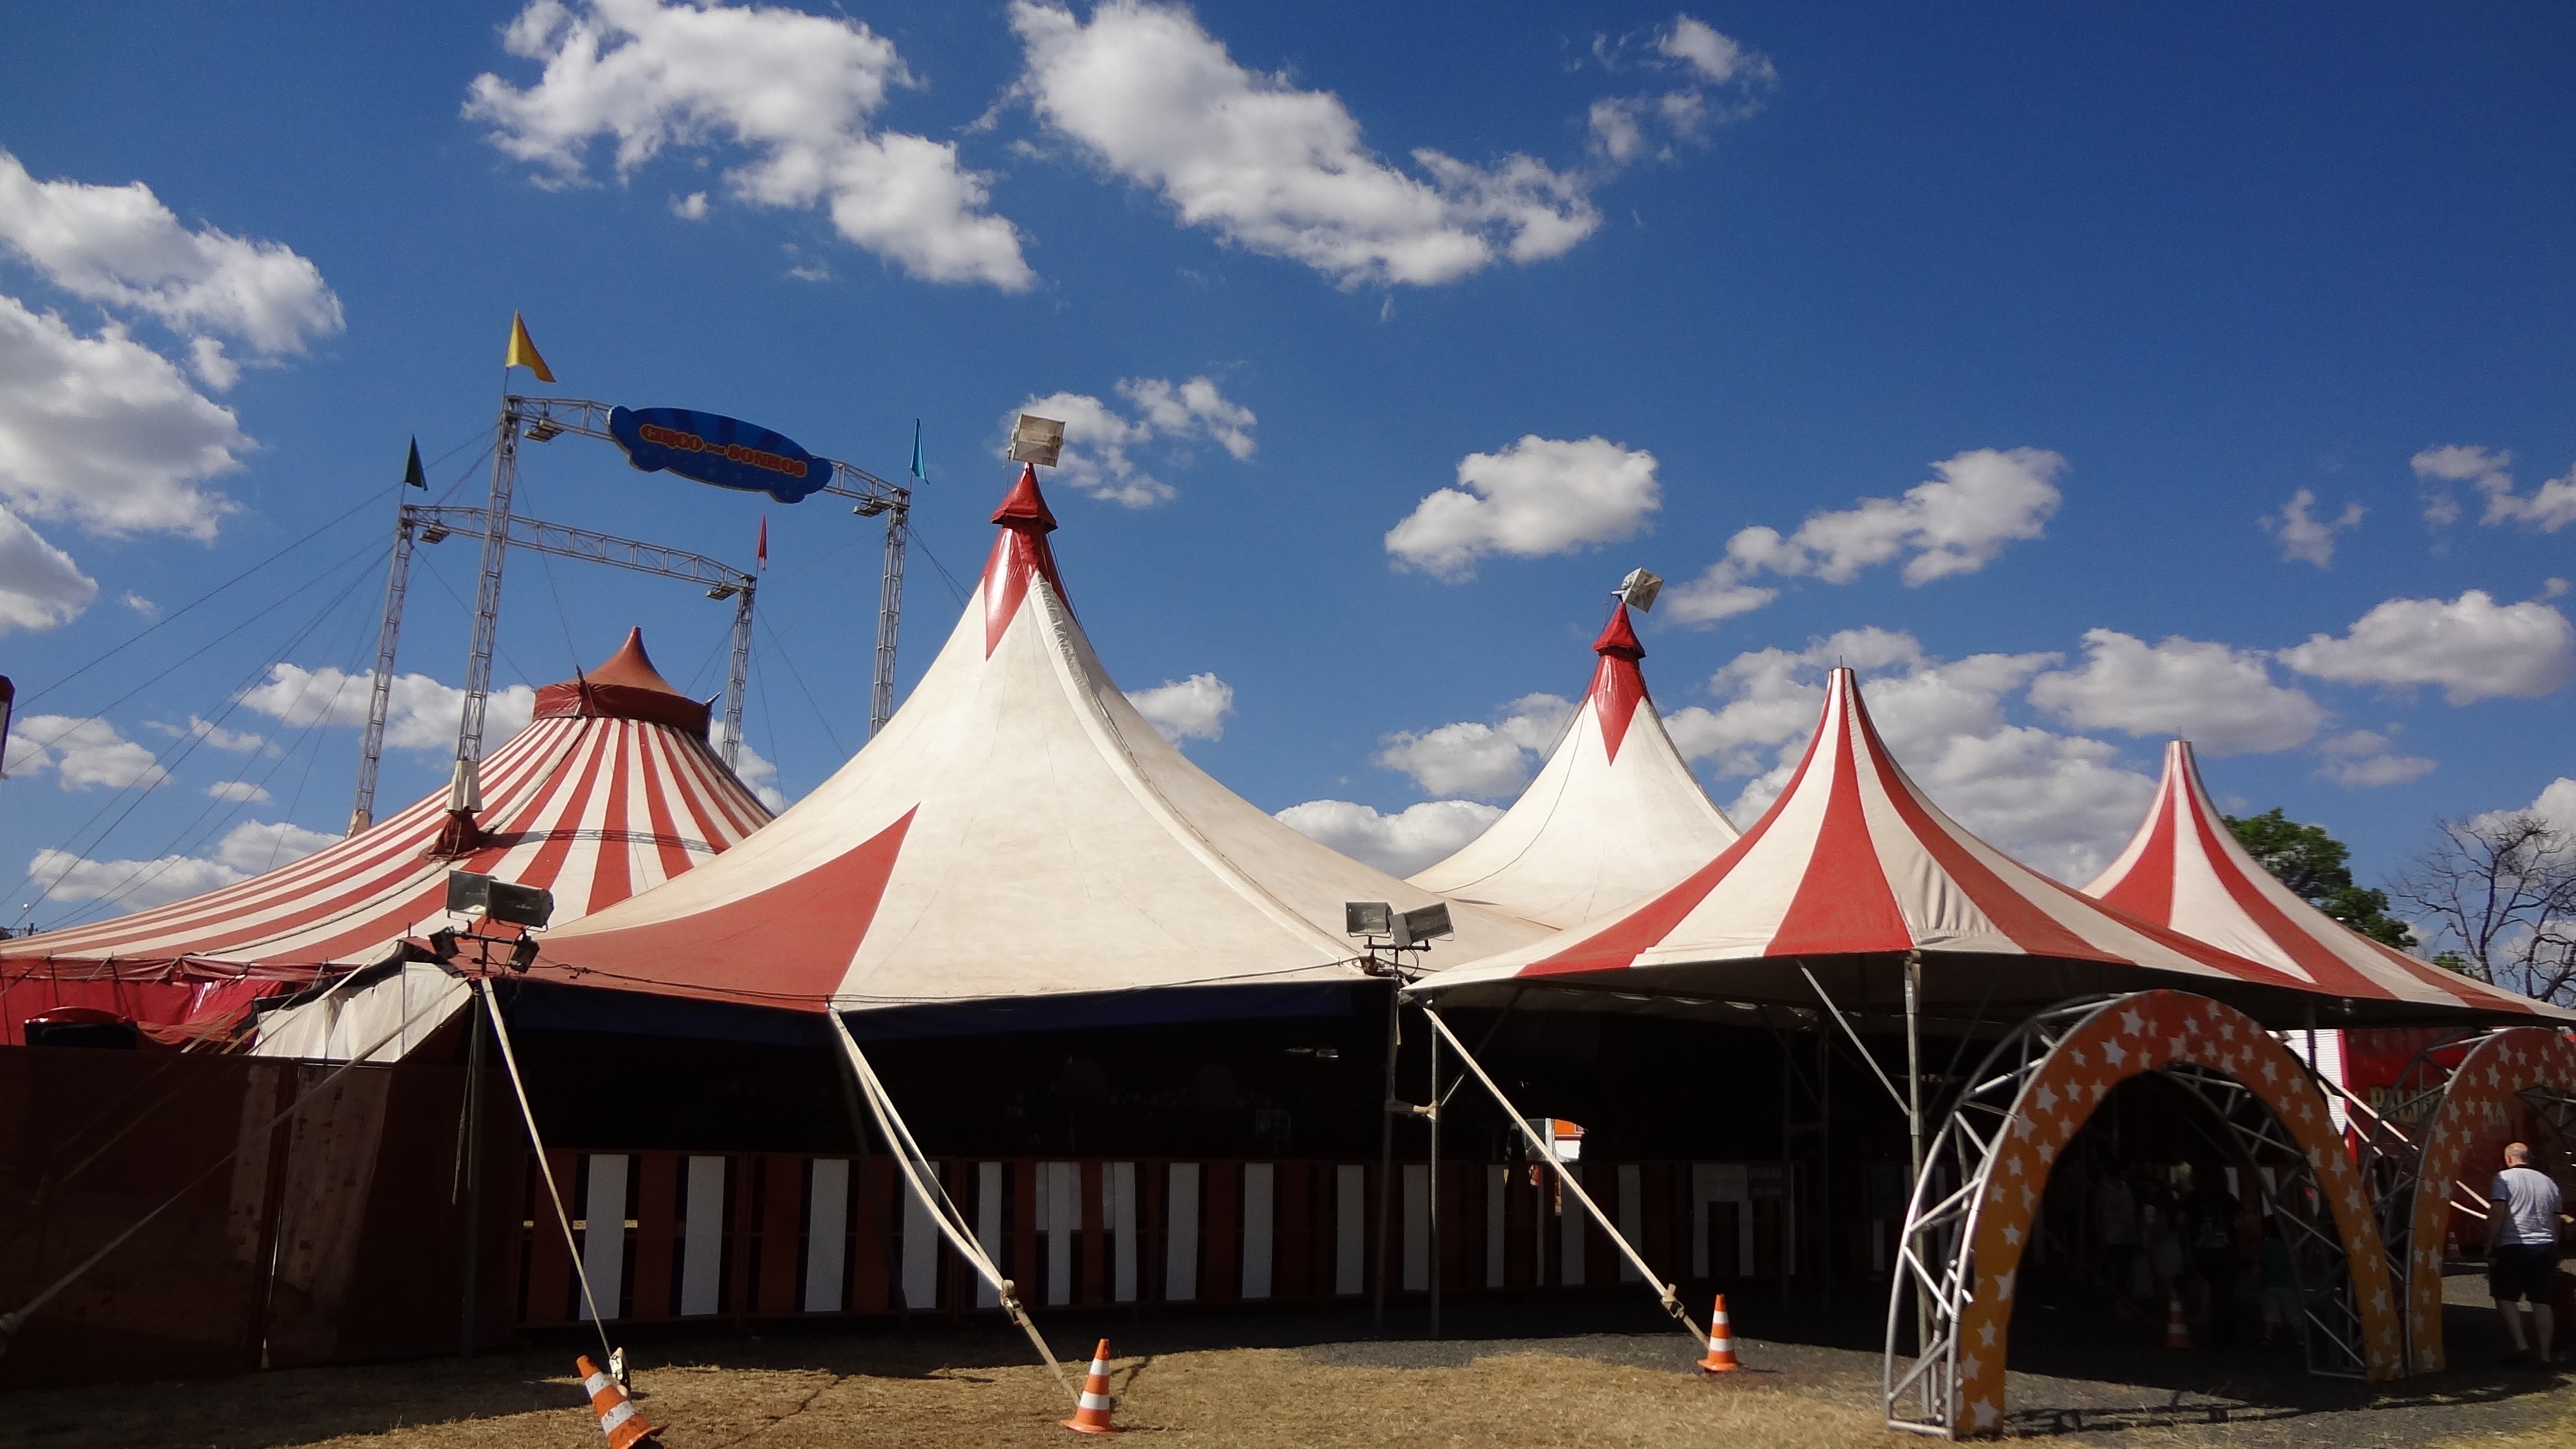
tent, clown, festival, fun, performance, circus, brazil, sao paulo, atmosphere of earth, s o carlos